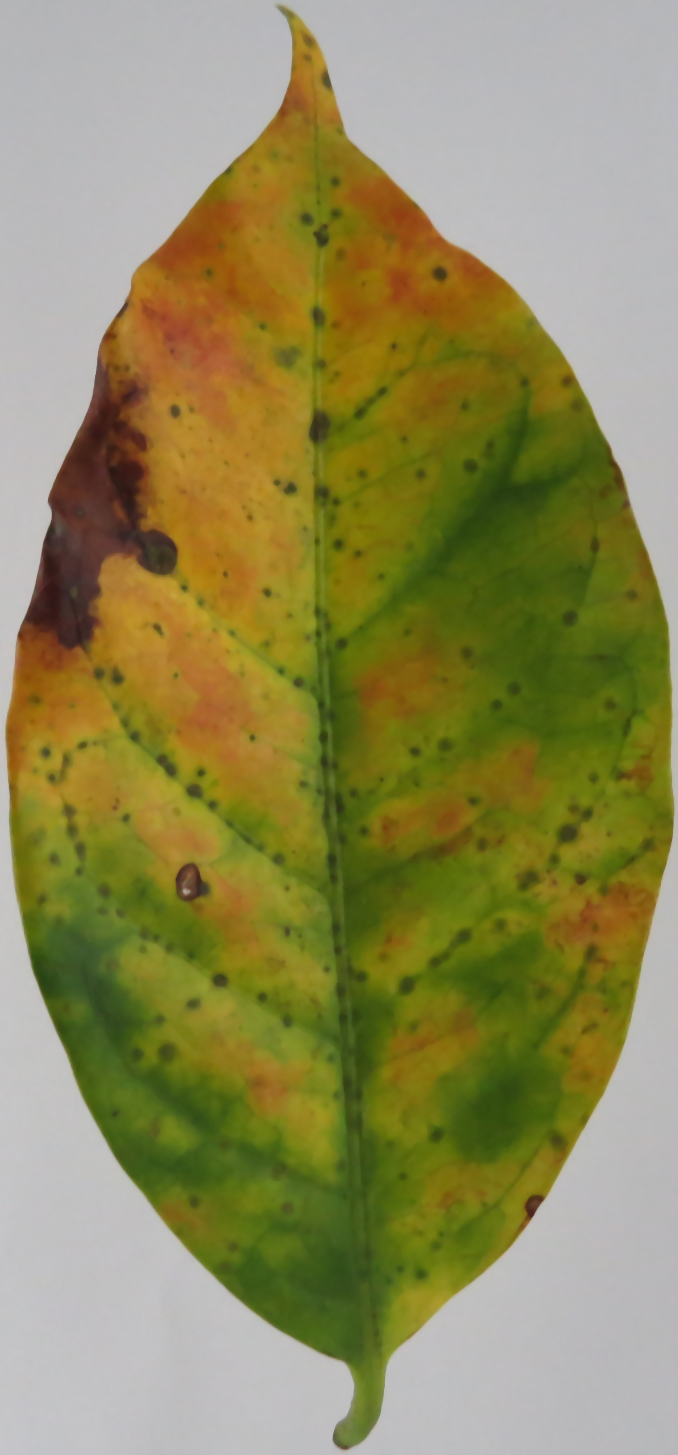
Label: phosphorus-P